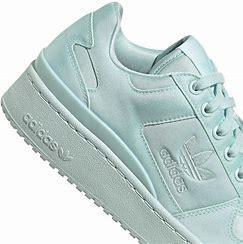
Brand: Adidas
Model: Forum Bold